Half Magic (film)

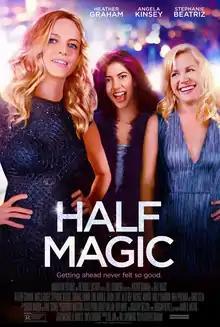
Theatrical release poster

Half Magic is a 2018 American comedy film written and directed by Heather Graham in her directorial debut. The film stars Graham, Angela Kinsey, Stephanie Beatriz, Thomas Lennon, Luke Arnold, Jason Lewis, Alex Beh, Michael Aronov, Molly Shannon, Rhea Perlman and Chris D'Elia. The film was released in theaters and through video on demand on February 23, 2018, by Momentum Pictures.